Answer in natural language. Consider the 3D positions of the objects in the scene and not just the 2D positions in the image. Is the centerpoint of  black colour chair  shape square (marked A) at a higher height than dark rectangular coffee table (marked B)? Choose between the following options: yes or no
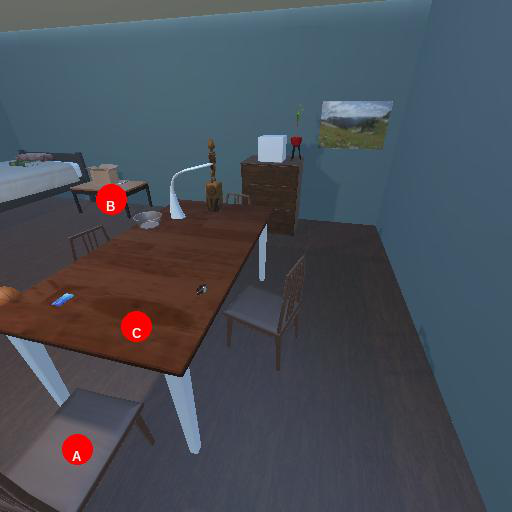
<answer>no</answer>